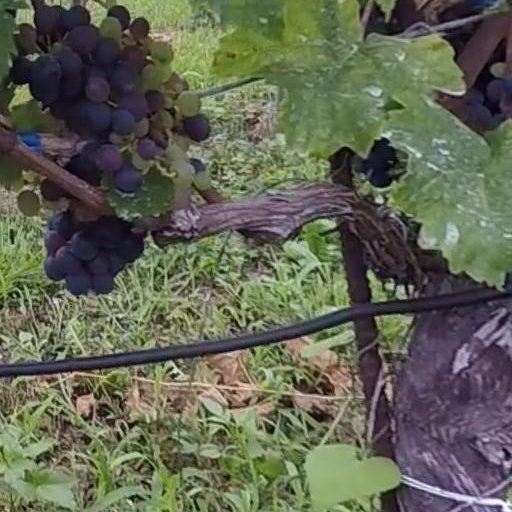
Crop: grape